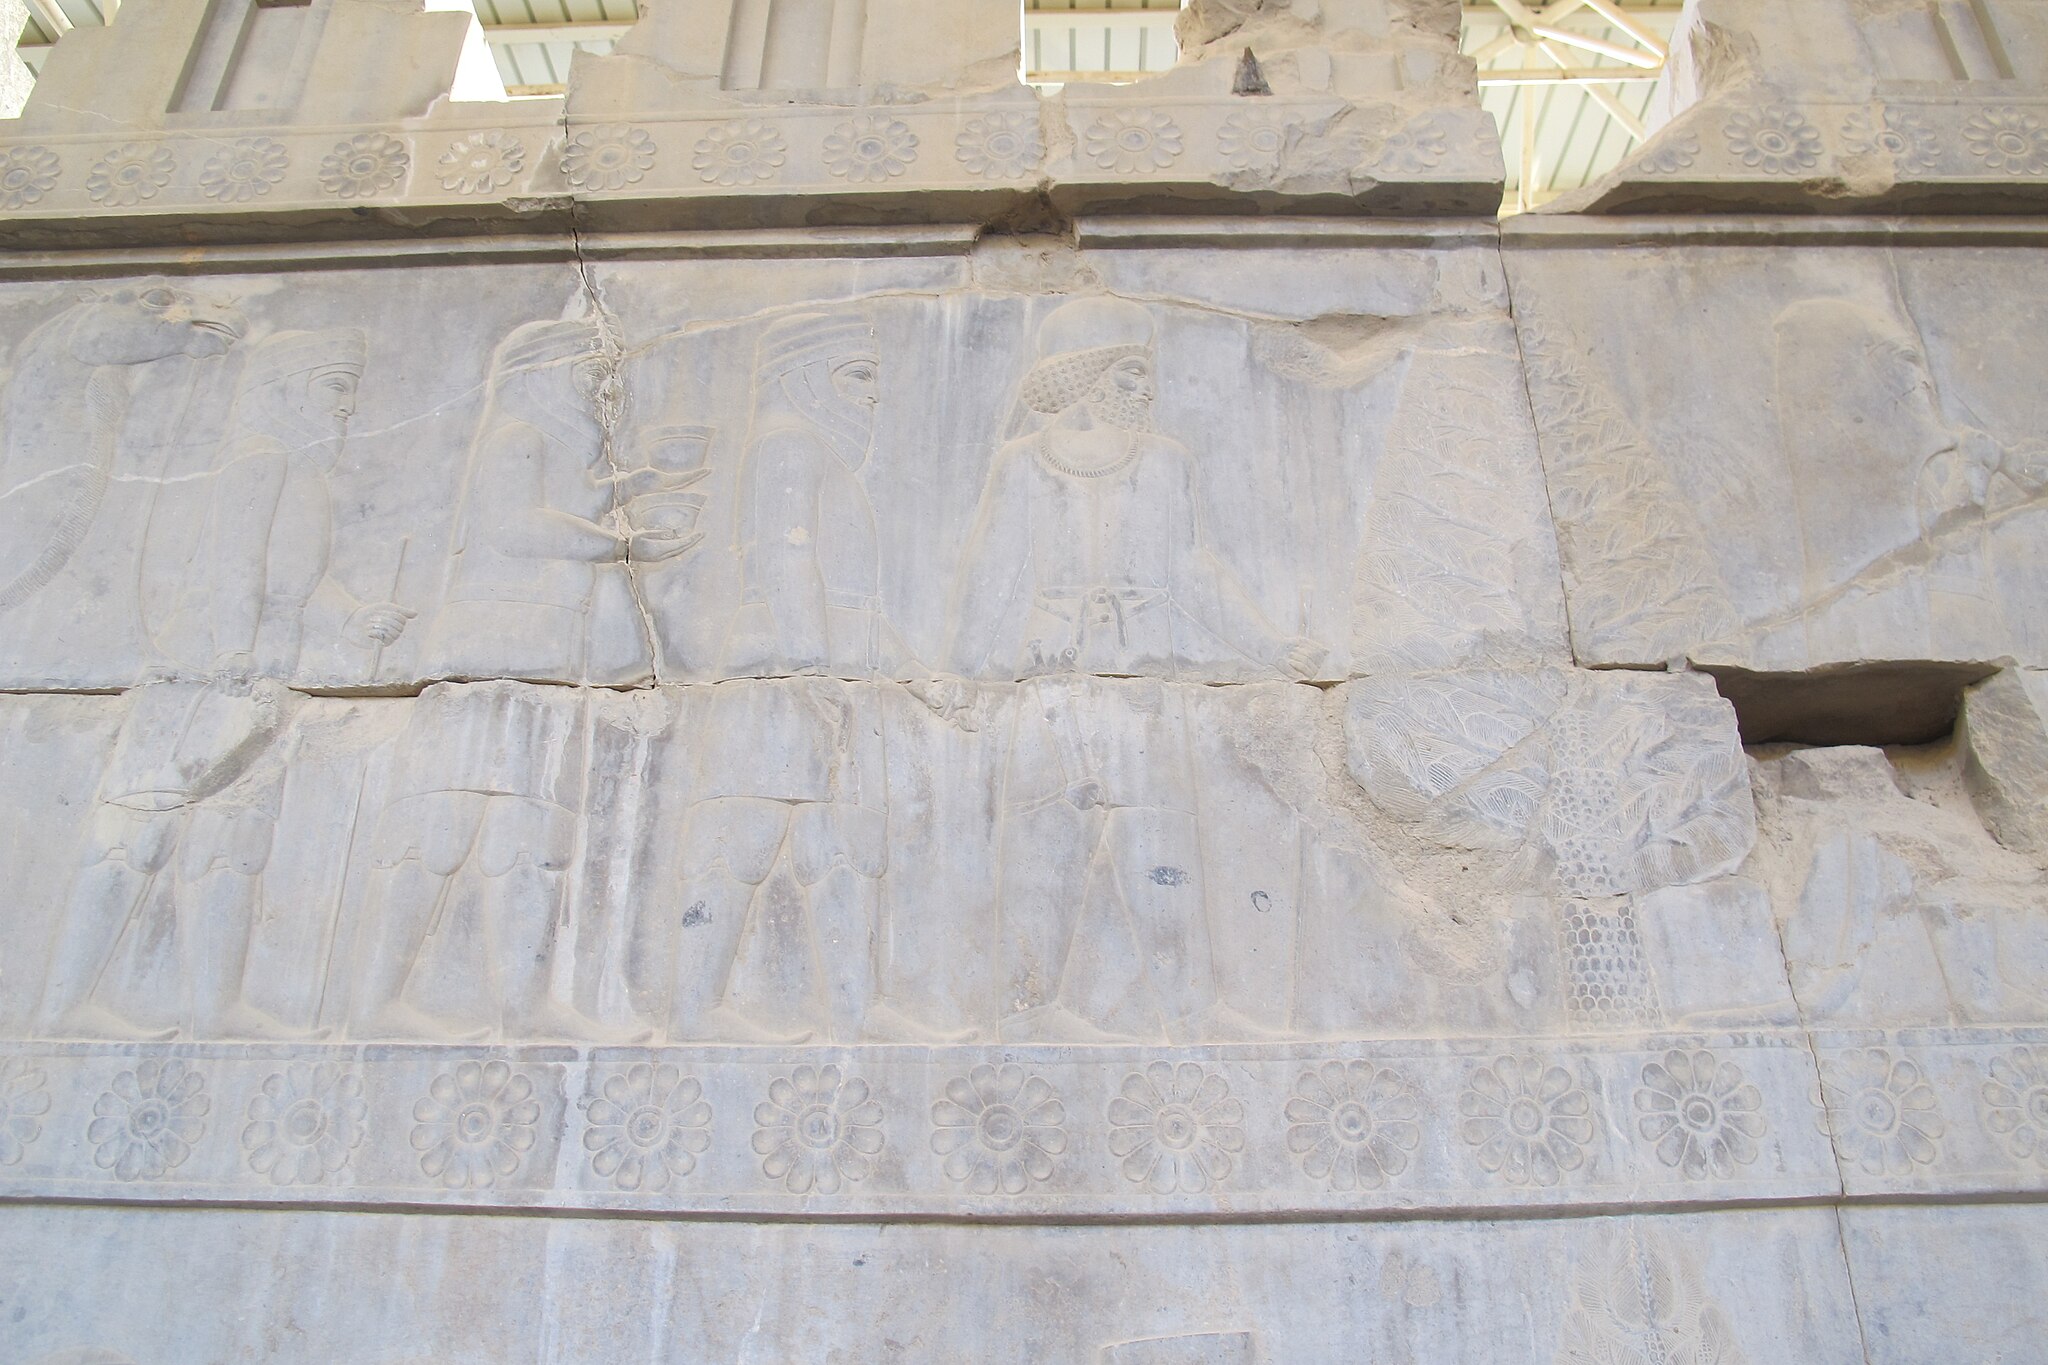
Title: تخت جمشید با عظمت 46
Date: 2016-07-17 00:05:53
Categories: Images from Wiki Loves Monuments 2018, Self-published work, Cultural heritage monuments in Iran with known IDs, Uploaded via Campaign:wlm-ir, Images from Wiki Loves Monuments in Marvdasht, 2016 in Persepolis, Images from Wiki Loves Monuments 2018 in Iran, Bactrian delegation, Apadana